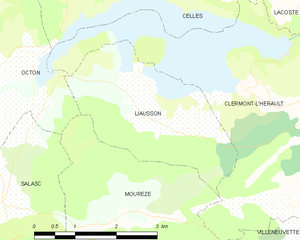
Carte de la commune française de code INSEE 34137 - Liausson
Liausson est une commune française située dans le département de l'Hérault en région Occitanie.